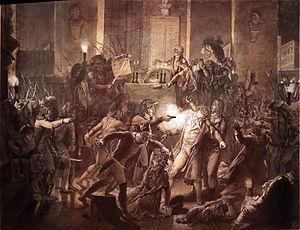
Fulchran-Jean Harriet est un peintre français né en 1776 à Paris décédé le 9 septembre 1805 à Rome.